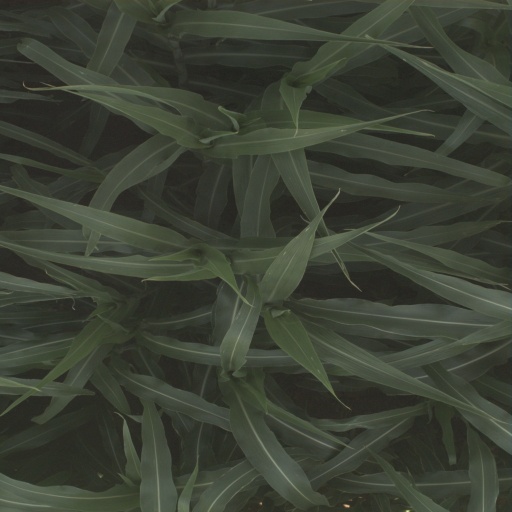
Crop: sorghum